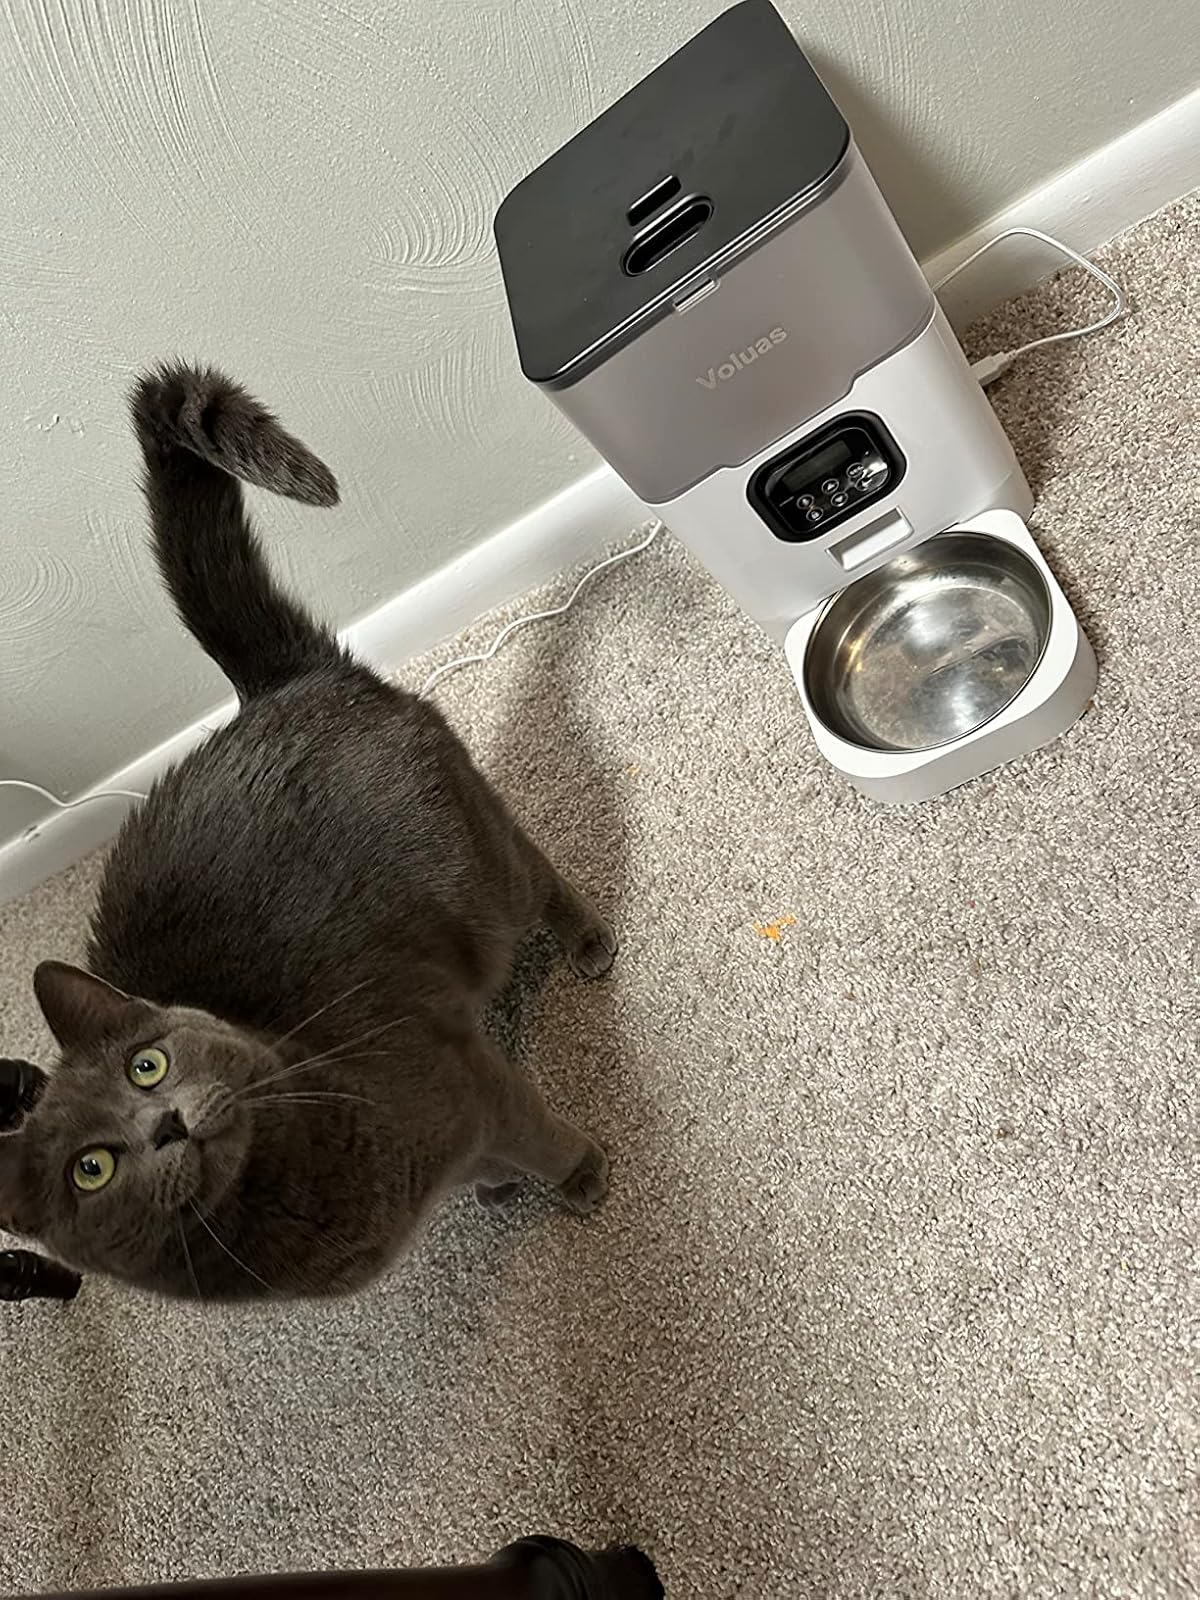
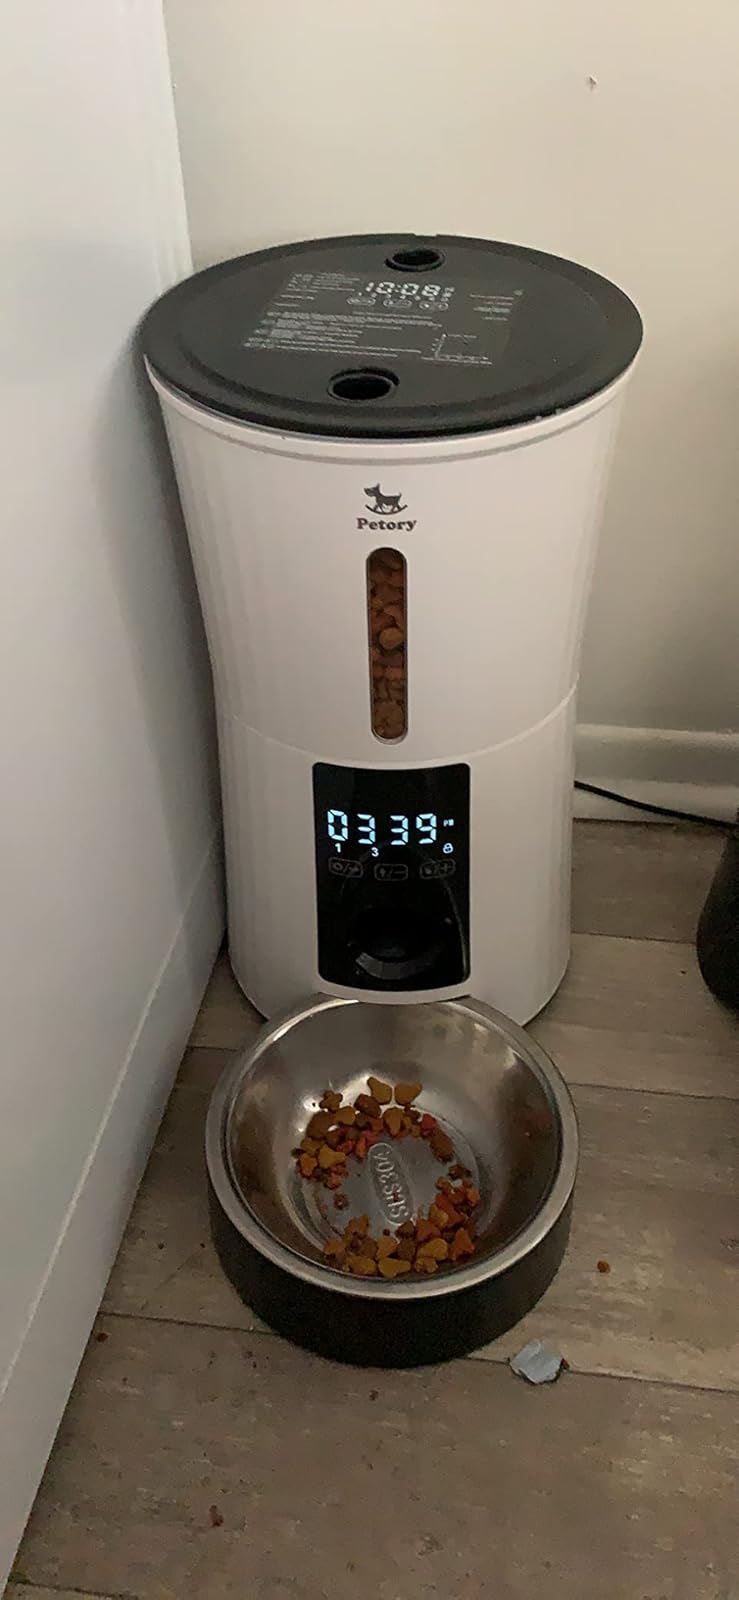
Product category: items_feeder
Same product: no